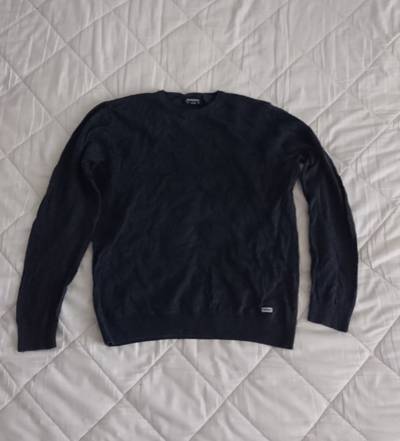
Waste category: clothes